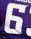
Number: 6